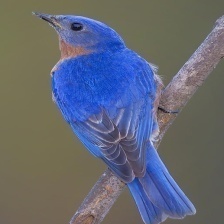
Species: EASTERN BLUEBIRD
Scientific name: SIALIA SIALIS